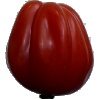
Label: Tomato Heart 1